Nelliyalam

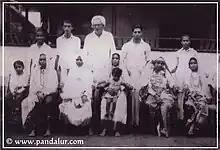
Kunalikutty Haji - A family photo 1930

He brought a large number of people from Malabar to work on the estates, and became very close to the British administration, being recognized as Khan Bahadur Kunajalikutty. During this period in India, the non-cooperation movement against the British was in full swing. The Mappila rebels were agitated over the Khilafat issue, and determined to eliminate the people among the community who supported the British Raj. A group of Khilafat rebels went to Pandalur and completely destroyed the shop owned by Kunalikutty Haji, though his life was saved by his friend Malla Gawdar, chief of the Badagas community in Pandalur.